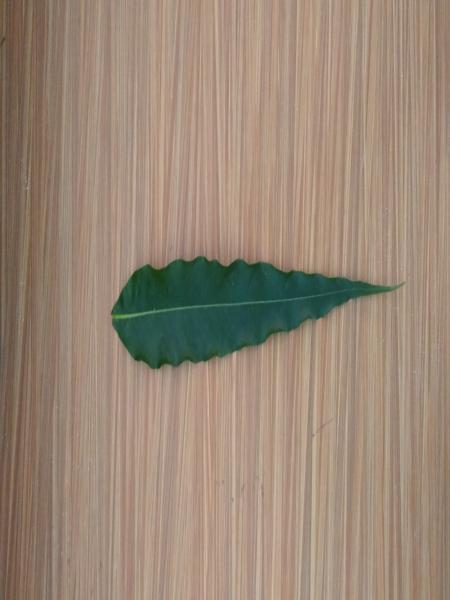
Plant: ashoka